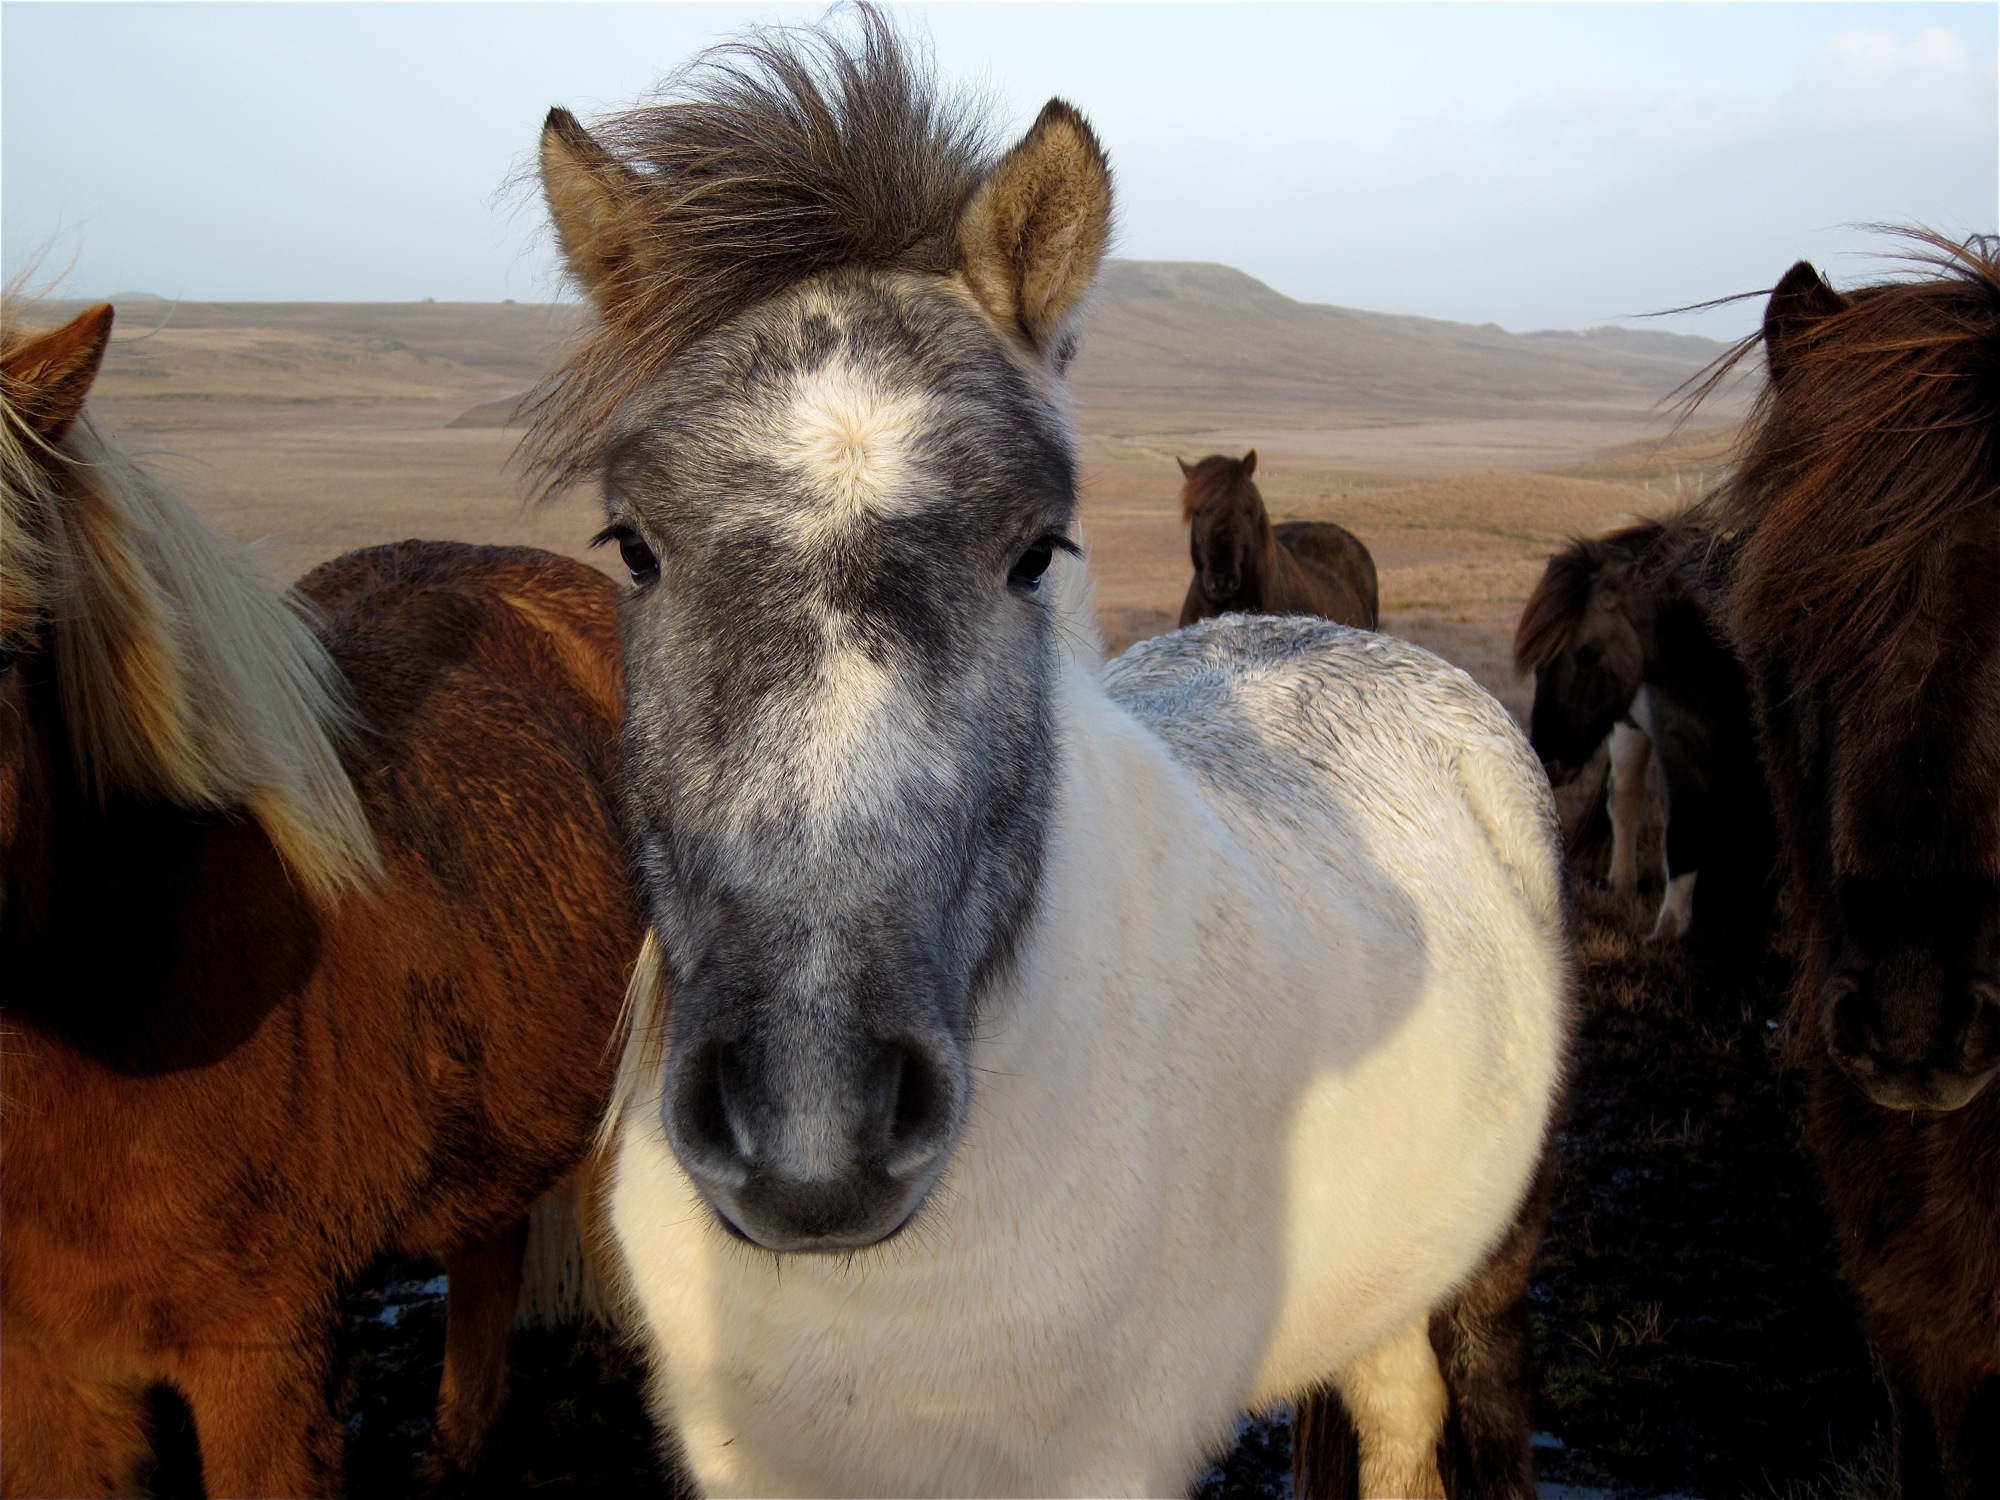
pasture, horse, mammal, stallion, mane, iceland, fauna, vertebrate, mare, foal, skinnhufa, colt, pack animal, horse like mammal, mustang horse